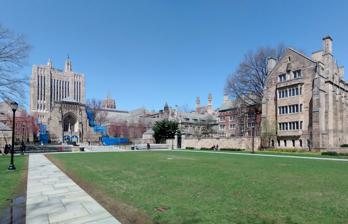
Building: Bass Library
Country: United States of America
Year built: 1971
Academic library at Yale University, USA 41°18′38″N 72°55′39″W / 41.31065°N 72.9276°W / 41.31065; -72.9276 Sterling Memorial Library (left), Anne T. & Robert M. Bass Library (right), Cross Campus, Yale University, downtown New Haven, Connecticut The Anne T. & Robert M. Bass Library , formerly Cross Campus Library , is a Yale University Library building holding frequently-used materials in the humanities and social sciences . Located underneath Yale University's Cross Campus, it was completed in 1971 in a minimalist-functionalist style designed by Edward Larrabee Barnes . In 2007, Thomas Beeby led a multimillion-dollar renovation of the library that extensively reconfigured and refurbished its interior space. In addition to its book collection, Bass contains many reading and studying spaces, a media equipment library, and an area for books held in reserve. History In 1967, an extension of Sterling Memorial Library was proposed to expand the library's space for collections. Though originally proposed to house the library's East Asian collection and Yale memorabilia, librarians decided instead to utilize the new space to improve access to frequently-used materials and reserve books. So as not to interrupt the view of the Sterling facade from the east, the library would be constructed beneath the lawn of Cross Campus, the central axis of Yale's campus. To allow for sufficient light underground, architect Edward Larrabee Barnes proposed to sink sixteen skylights into the Cross Campus lawn. When the design was made public in 1968, Yale students and faculty, including Vincent Scully , protested that the skylights would obstruct the lawn's open space, and students physically blocked early construction activities. Barnes and the university withdrew the original design and instead configured a lighting scheme with four large entrance light wells at the corners of Cross Campus. The new library, opened in January 1971 at a cost of $4 million, housed 300,000 volumes and remained open 24 hours a day. Although the protestors' concerns were addressed in the redesign, reception of the new Cross Campus Library was generally poor. The underground location posed significant structural and architectural challenges to the facility: the sod-covered roof persistently leaked, and the light wells let in little natural light . Students described its functional aesthetic and fluorescent lighting as "antiseptic." In 2004, Yale announced a major renovation of Cross Campus Library. The two-year, US$47.8 million project, led by Thomas Beeby , was completed in October 2007. The library was renamed Bass Library after the renovation's lead donors, Anne and Robert Bass of Texas who donated nearly $20 million toward the effort. In 2019, Yale announced plans to expand study areas by transferring approximately 100,000 rarely used or duplicate titles to the adjacent Sterling Memorial Library. The proposed renovation would leaving Bass Library with a collection of approximately 40,000 volumes, while seating capacity would expand from 365 to 470. After students objected, a revised plan was announced with 61,000 books to be retained in Bass library and an accelerated completion timeline to have the library available to students for the fall 2019 semester. Building The library has two subterranean floors totaling 60,000 square feet (5,600 m 2 ) which can be accessed from Cross Campus or Sterling Memorial Library. The 2007 renovation by HBRA Architects, intended to harmonize the library's interiors with those of surrounding Gothic Revival buildings, refurbished the building with stone floors, steel mullions and wood-panelled shelves and interior walls. Kent Bloomer , a Yale School of Architecture professor, designed ornament for the Cross Campus entrances, which references Gothic elements of Sterling Memorial Library. The library is noted on campus for its "weenie bins," small cubicles available for private study. Collections The library holds approximately 150,000 books, and had held 50,000 more before its renovation. In 2008, the Yale College Council debuted a DVD film collection to be housed in Bass for student use. The library also loans digital media equipment to library affiliates, including DSLR cameras , audio equipment, lighting kits , and Google Glass . References